Mr. Barnes of New York (1914 film)

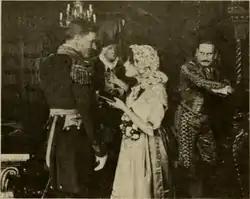

Mr. Barnes of New York is a 1914 American silent drama film directed by Maurice Costello and Robert Gaillard and starring Costello, Mary Charleson and Darwin Karr. It is an adaptation of Archibald Clavering Gunter's novel of the same name.